1936 Grand Prix season

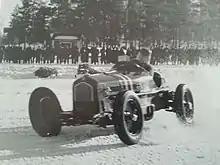
Eugen Bjørnstad won the Swedish and Norwegian Winter GPs in his Alfa Romeo

The circuit grand-prix season started at Pau at the beginning of March. Ferrari had entered Nuvolari, Brivio and Farina. However, following a League of Nations embargo on Italy for their war in Abyssinia, the Italian government forbade the team from competing. This still left a strong field of French privateers, along with Jean-Pierre Wimille in a works Bugatti and Welshman Charlie Martin who had recently bought an Alfa P3. Wimille started in pole position and initially dominated the race until retiring with a broken brake-linkage. Then, for half the race, it was Raymond Sommer and Philippe Étancelin, barely seconds apart, duelling for the lead. When Sommer broke his axle when he mounted the footpath trying to overtake a backmarker, it left Étancelin to take the win, easing off with Martin finishing just thirteen seconds behind. It would prove to be the only major victory for the Maserati V8 RI.